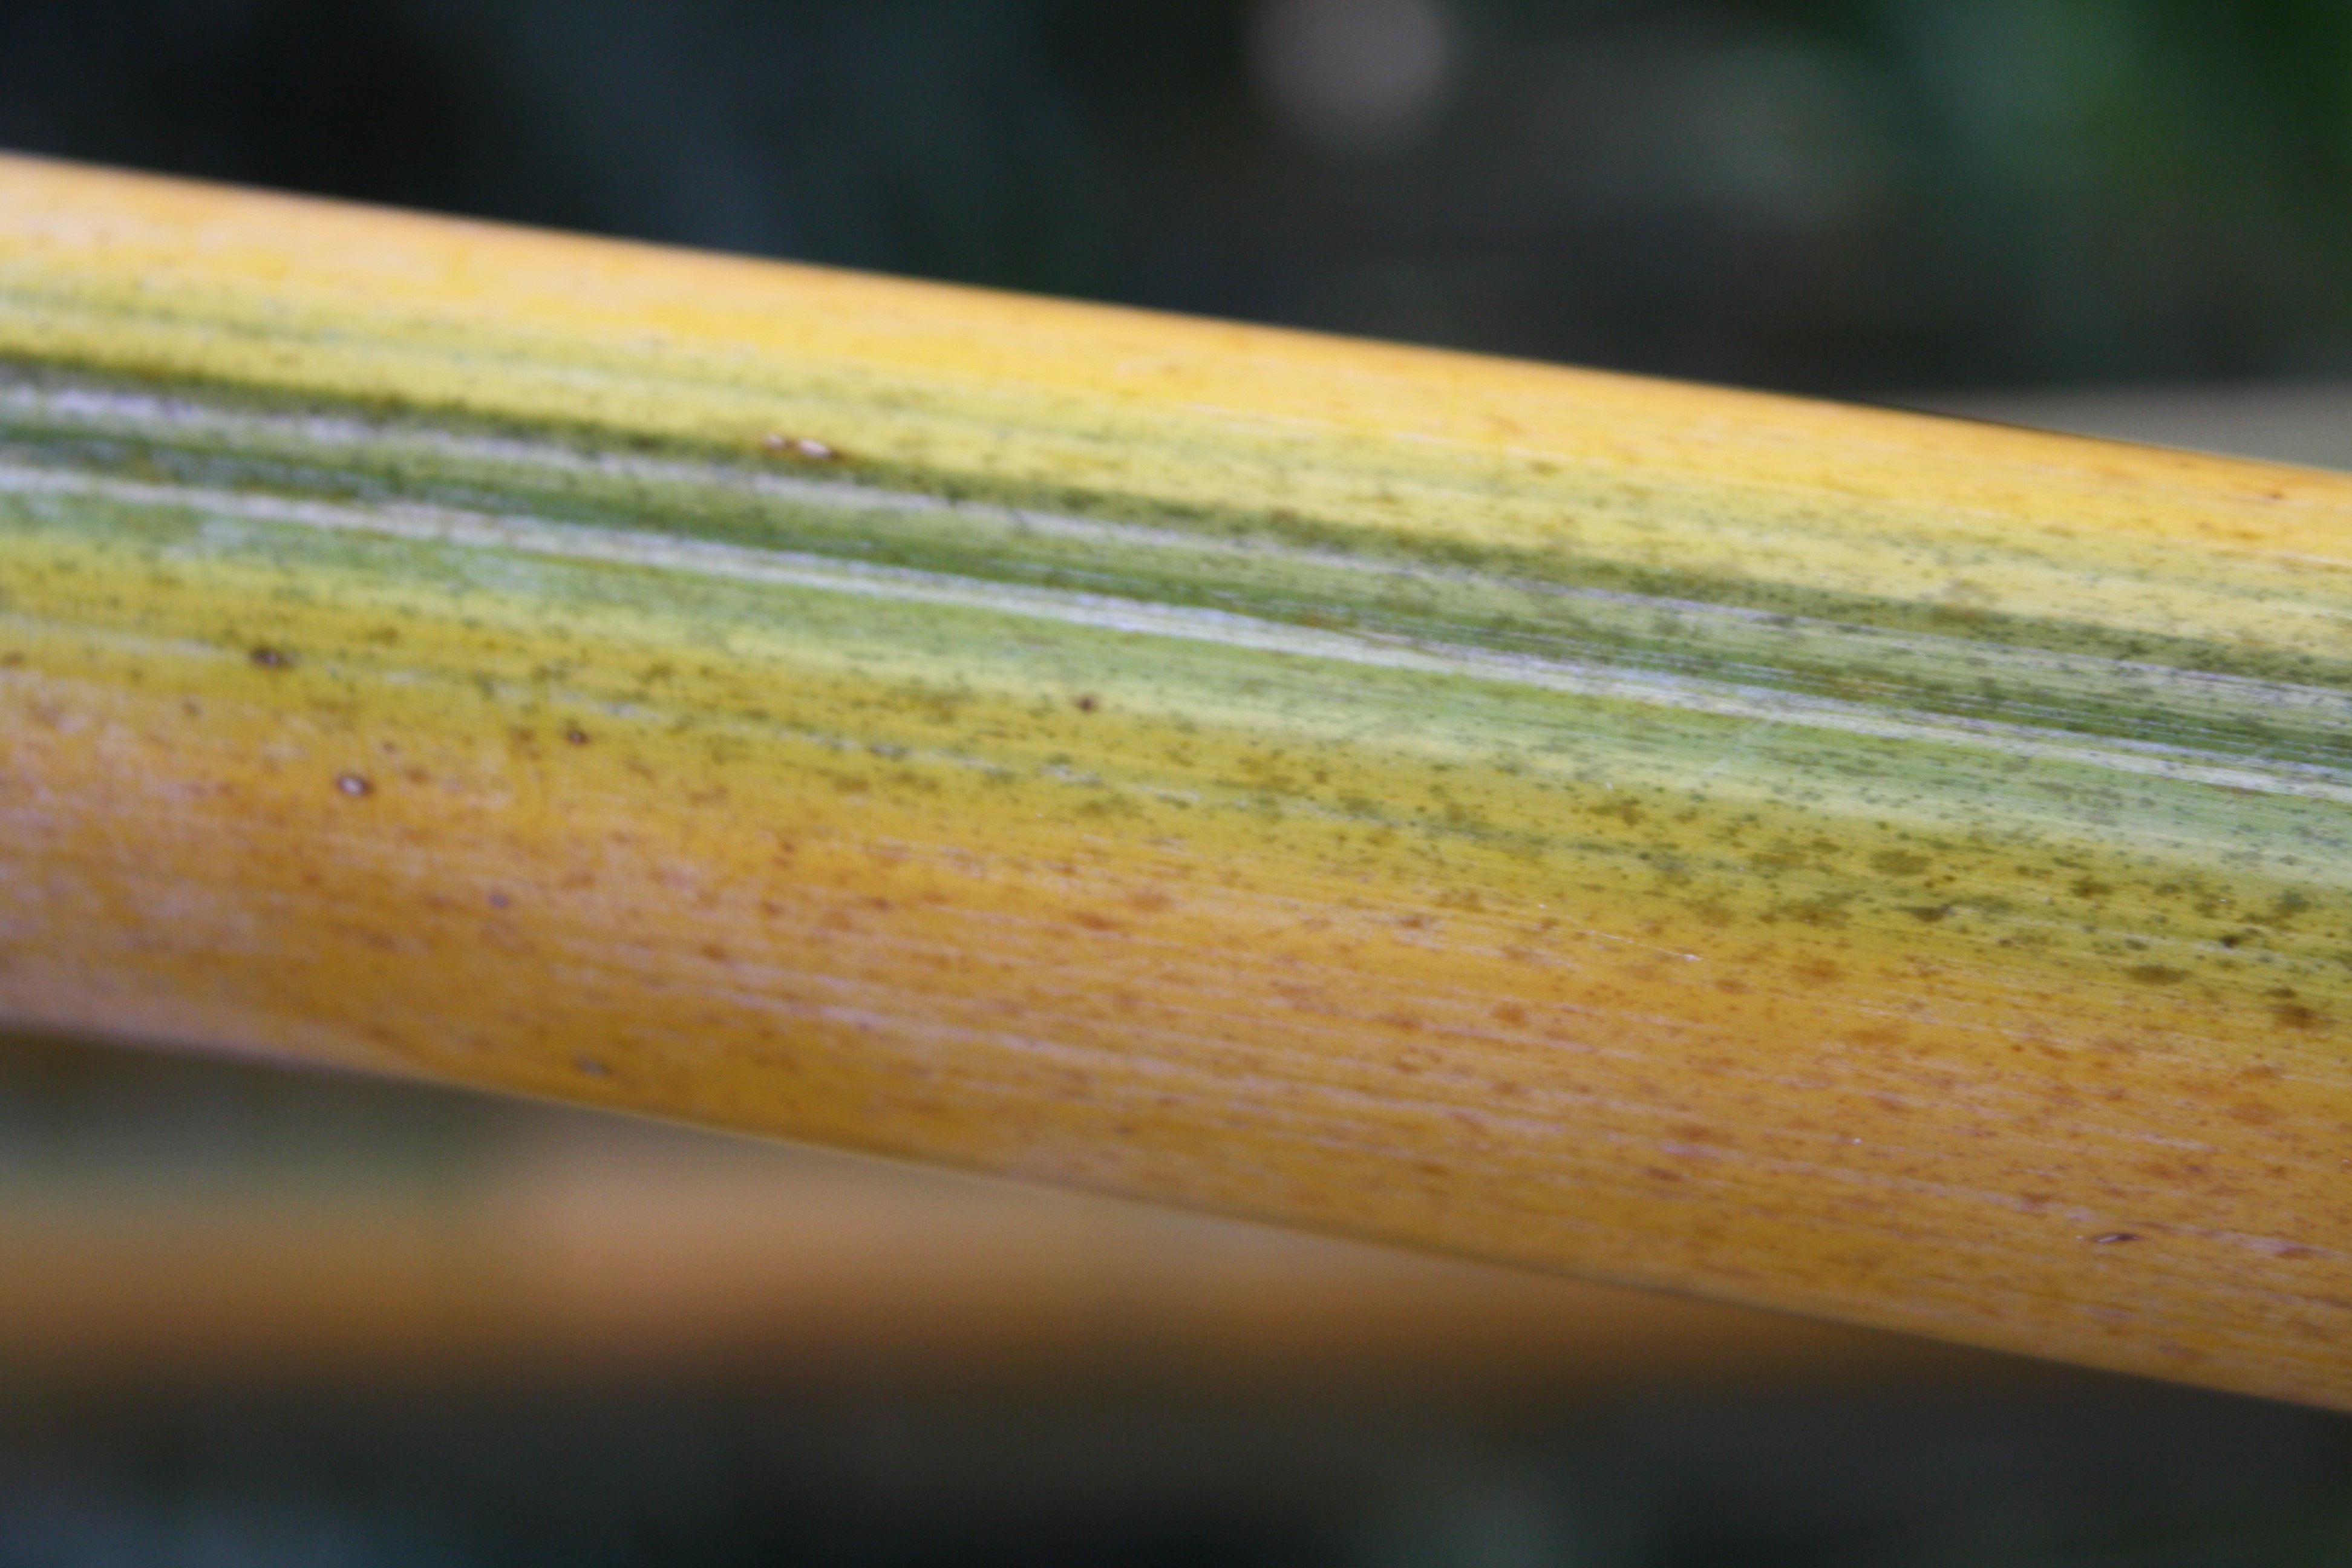
plant, wood, leaf, guitar, reed, green, yellow, close, weapon, close up, bamboo, macro photography, bamboo cane, string instrument, plant stem, plucked string instruments